Přechovice

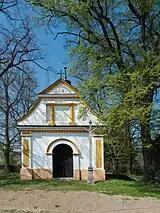
Chapel of Saint Anne

The main landmark of Přechovice is the Chapel of Saint Anne Chapel. It was built in 1836, the stone cross in front of the chapel dates from 1861.